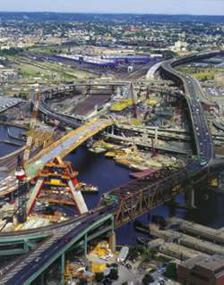
Building: Charlestown High Bridge
Country: United States of America
Year built: 1954
Not to be confused with Charlestown Bridge . This article relies largely or entirely on a single source . Relevant discussion may be found on the talk page . Please help improve this article by introducing  citations to additional sources . Find sources: "Charlestown High Bridge" – news · newspapers · books · scholar · JSTOR ( February 2015 ) Bridge in Boston, Massachusetts Charlestown High Bridge The Charlestown High Bridge (lower right) has been replaced by the now-complete Zakim Bunker Hill Bridge (center) Coordinates 42°22′09″N 71°03′45″W / 42.369075°N 71.062472°W / 42.369075; -71.062472 ( Charlestown High Bridge ) Carries I-93 / US 1 Crosses Charles River Locale Boston, Massachusetts ( North End to Charlestown ) Characteristics Design double-decker Warren truss bridge History Opened 1954 Closed 2004 Location The Charlestown High Bridge (referred to as the John F. Fitzgerald Bridge on old AAA Tourbook maps) spanned the Charles River in Boston , Massachusetts and was part of I-93 / US 1 at the north end of the Central Artery . This double-decked truss bridge , built in 1954, was to originally carry I-95 through Boston from southwest to northeast in tandem with the Tobin Bridge , built in 1950. The I-95 project and several other highway projects in and around Boston, including both the highly controversial Inner Belt ( I-695 ) and the Southwest Corridor , completing the right-of-way intended to bring I-95 into Boston from Providence, Rhode Island , were cancelled due to heavy public opposition in the early 1970s. I-93 was allowed to be completed from the Yankee Division Highway ( Route 128 ) to the foot of the Charlestown High Bridge in 1969, and the I-93 designation was extended onto the bridge and the Central Artery in the early 1970s. Originally intended to carry 75,000 vehicles per day in the 1950s, the Charlestown High Bridge carried upwards of 200,000 vehicles per day in the 1990s. For years, the bridge was a major traffic bottleneck that affected southbound commuters from Boston's North Shore and southern New Hampshire for miles. Travelling northbound, due to a poorly planned lane drop to accommodate incoming vehicles from Storrow Drive , traffic backups leading to the High Bridge threatened to cause hours of daily gridlock in downtown Boston. These problems were addressed in the planning and construction of the $14.6 billion Big Dig project. The cable-stayed Zakim Bunker Hill Bridge , which opened fully to traffic in December 2003, replaced the Charlestown High Bridge, which was demolished in 2004. See also Transport portal Engineering portal United States portal List of crossings of the Charles River References